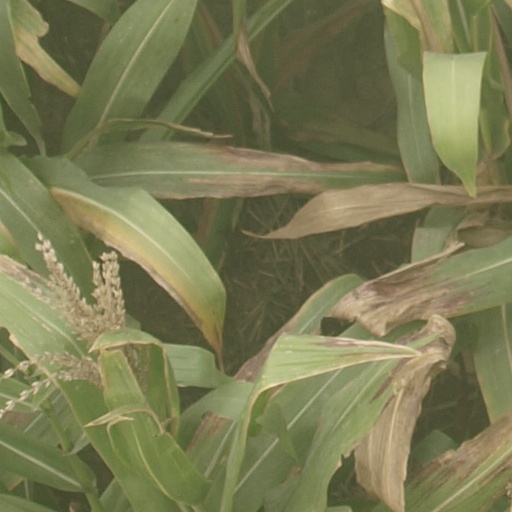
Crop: maize; corn